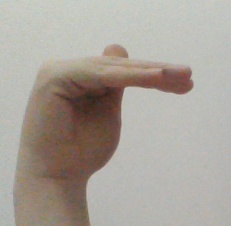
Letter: khaa